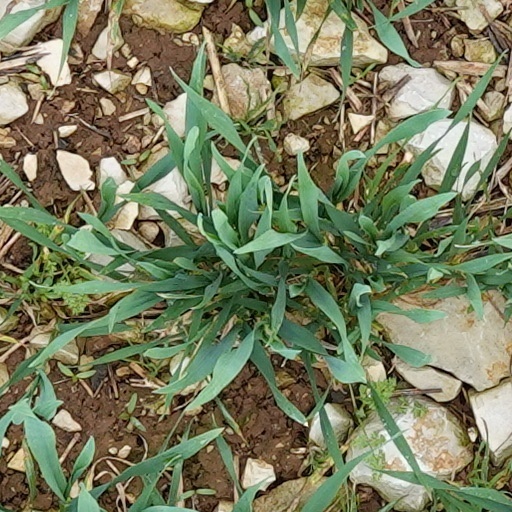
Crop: wheat